Spencer Cotie

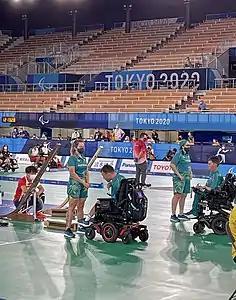
Spencer Cotie (left) and Daniel Michel compete in the BC3 mixed pairs at the Tokyo 2020 Paralympics.

Cotie first represented Australia in 2014 at the BISFed World Open in Hong Kong, where he and Daniel Michel won the silver medal in the mixed pairs BC3. In 2017, he won the bronze medal in the mixed singles BC3 at the 2017 BISFed Regional Open Championships in Dubai, UAE.